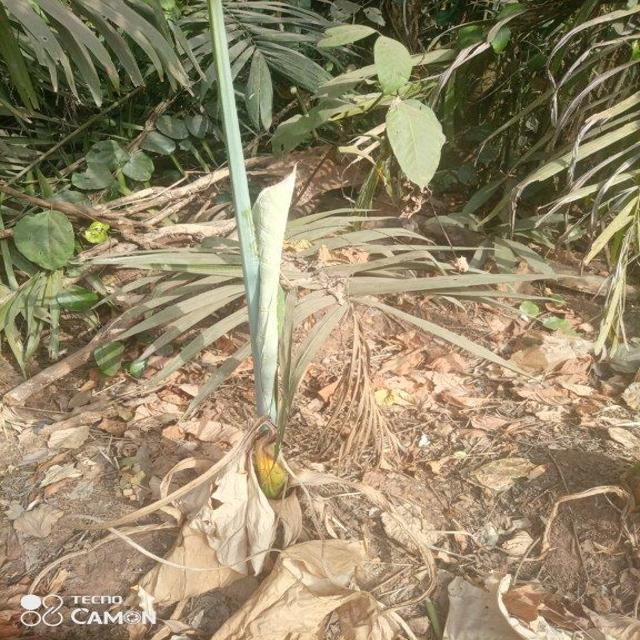
Label: Late_Blight